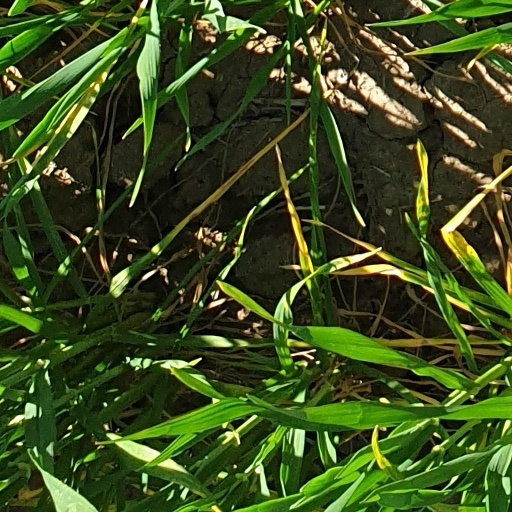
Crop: wheat